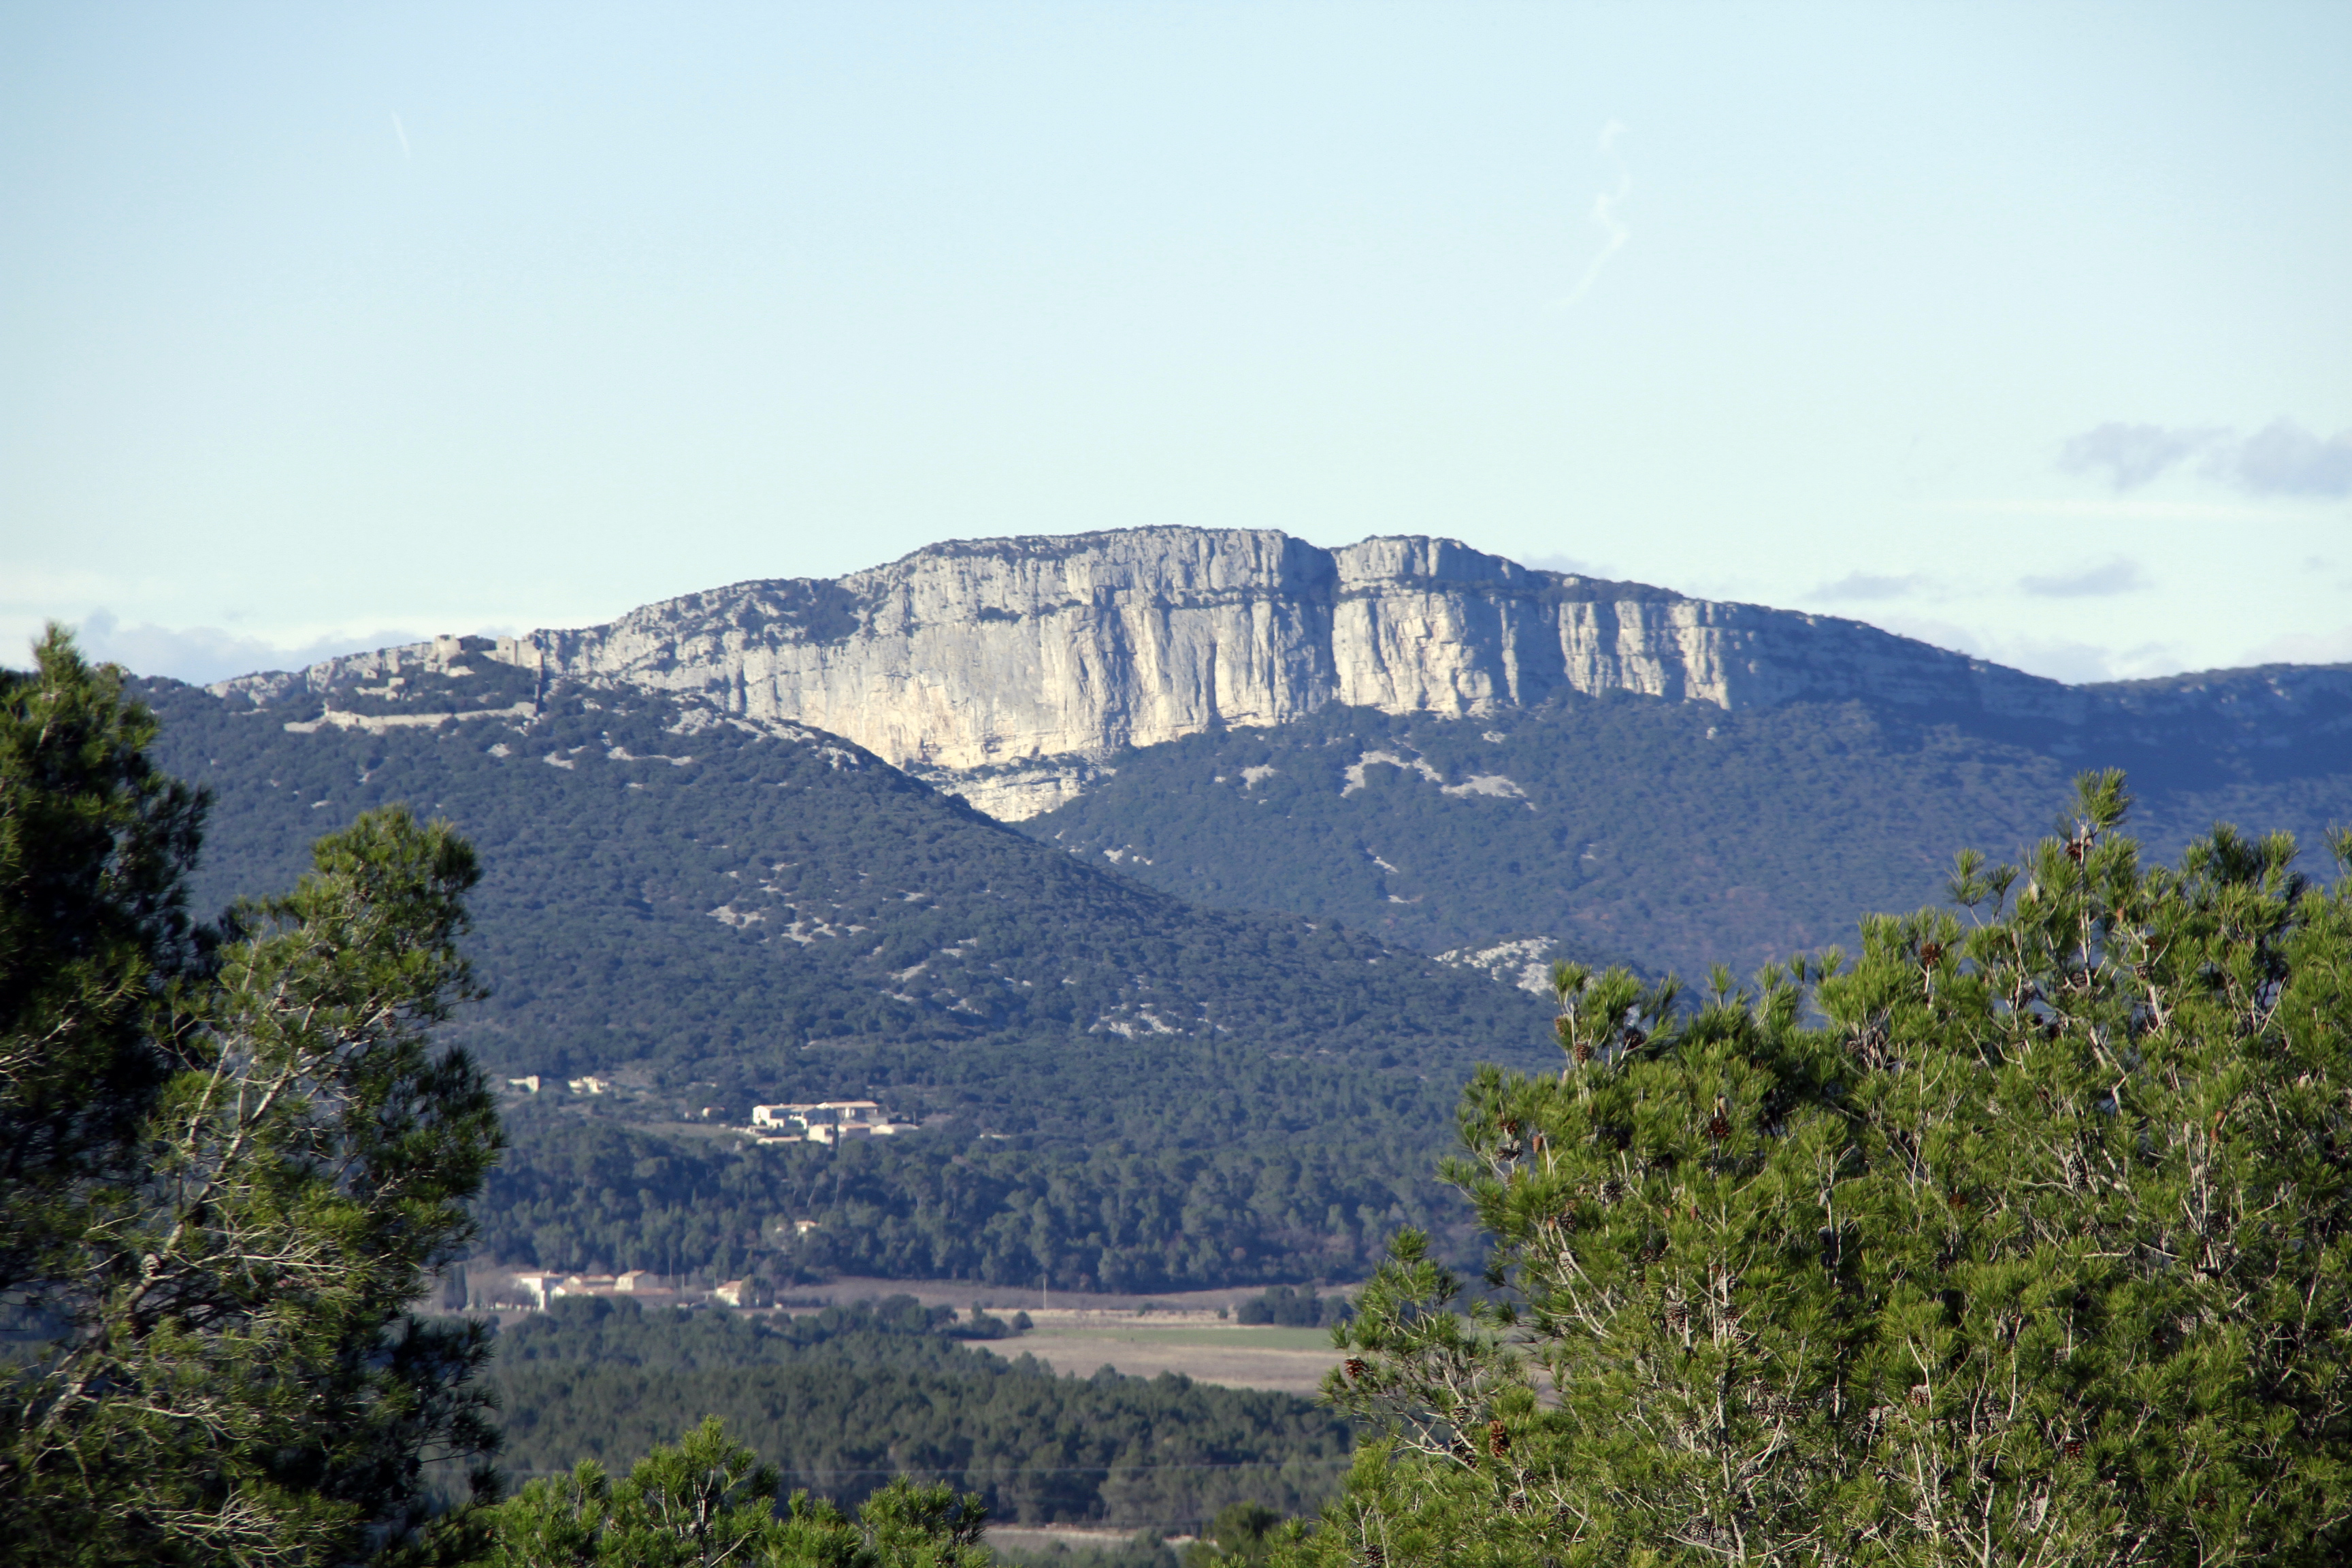
landscape, wilderness, mountain, countryside, hill, valley, mountain range, france, europe, canon, terrain, ridge, midi, plateau, montpellier, campagne, languedocroussillon, hrault, sentier, randonne, hortus, falaisedelhortus, ecosystem, landform, geographical feature, mountainous landforms